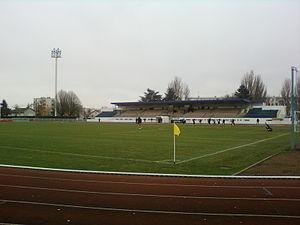
Le stade Jean-Bouin du Blanc-Mesnil
Le Blanc-Mesnil, est une commune française située dans le département de la Seine-Saint-Denis, en région Île-de-France, à sept kilomètres des boulevards des Maréchaux et du périphérique au nord-est de Paris.